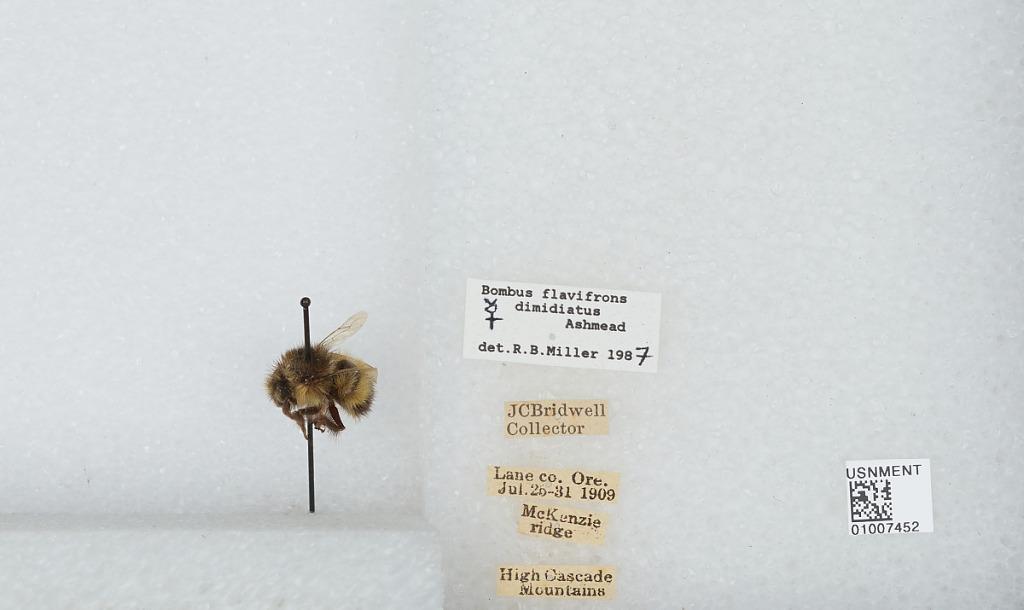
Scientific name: Bombus (Pyrobombus) flavifrons Cresson
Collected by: J. Bridwell
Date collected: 1909-7-26
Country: United States
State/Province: Oregon
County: Lane
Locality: McKenzie Ridge, High Cascade Mountains
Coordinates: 44.1753, -122.163
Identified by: Miller, R. B.